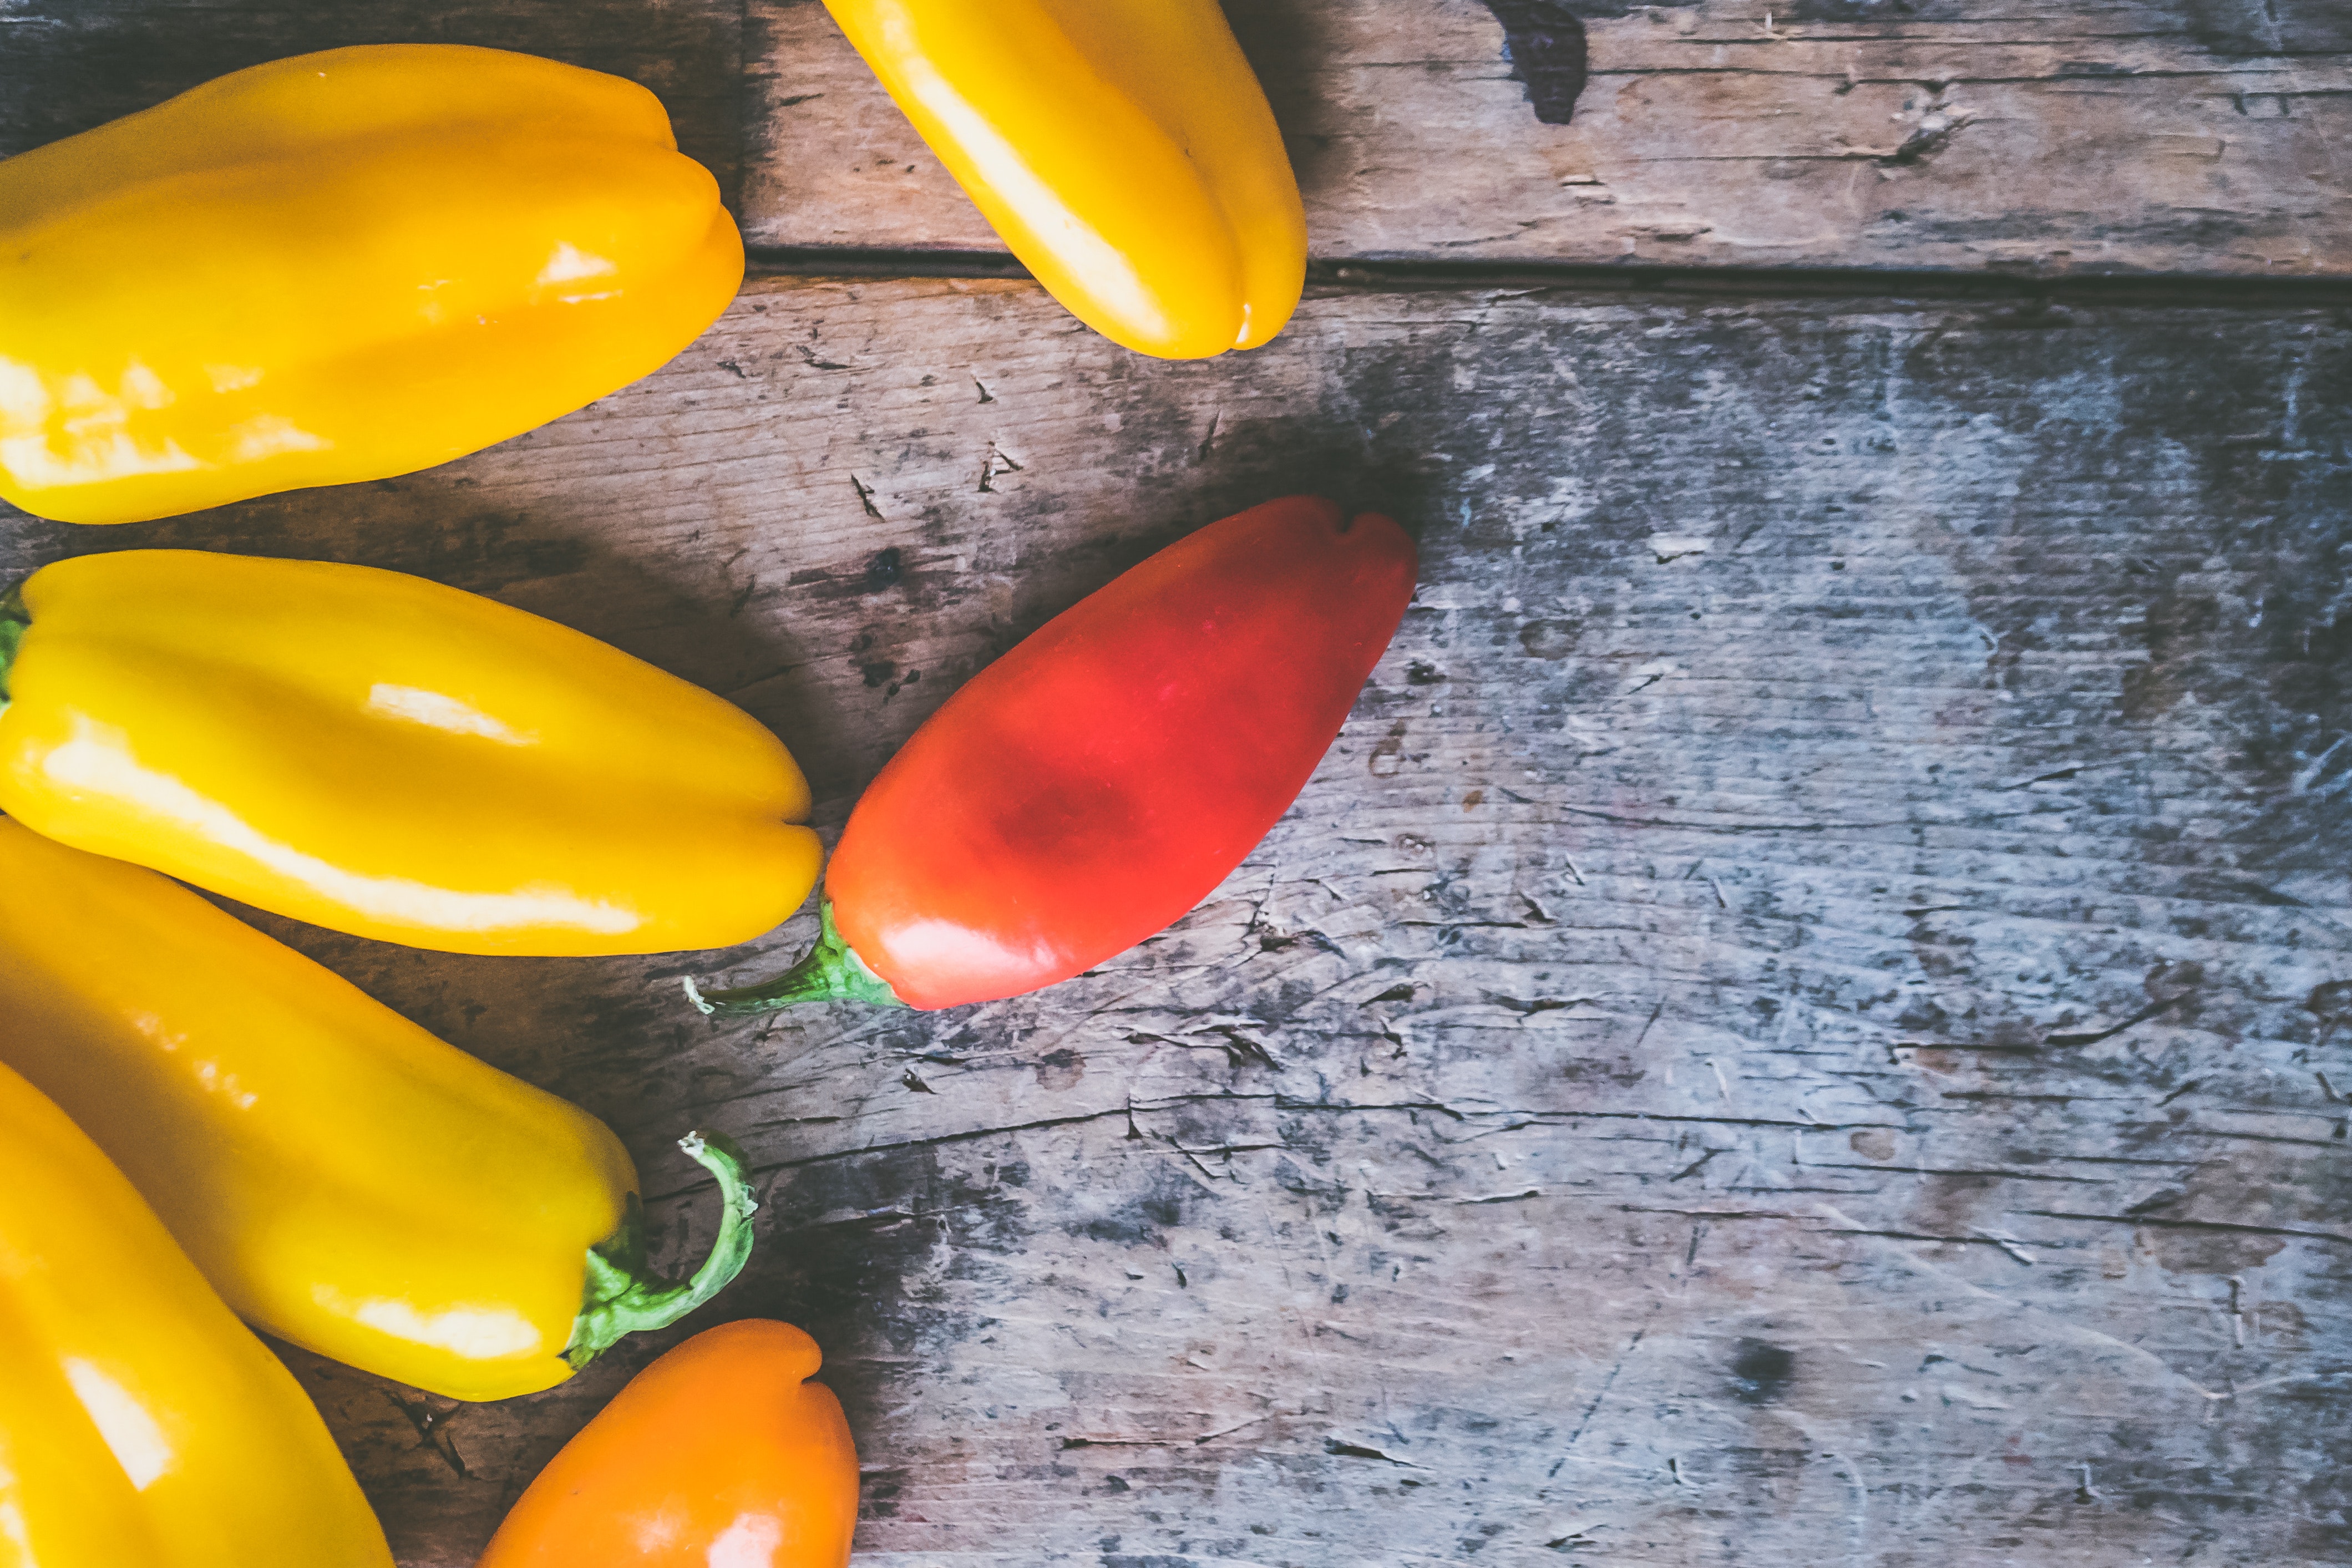
vegetable, bell peppers and chili peppers, yellow, chili pepper, habanero chili, local food, orange, plant, food, capsicum, jalapeno, natural foods, fruit, bell pepper, tabasco pepper, nightshade family, vegetarian food, peperoncini, yellow pepper, produce, banana, vegan nutrition, banana family